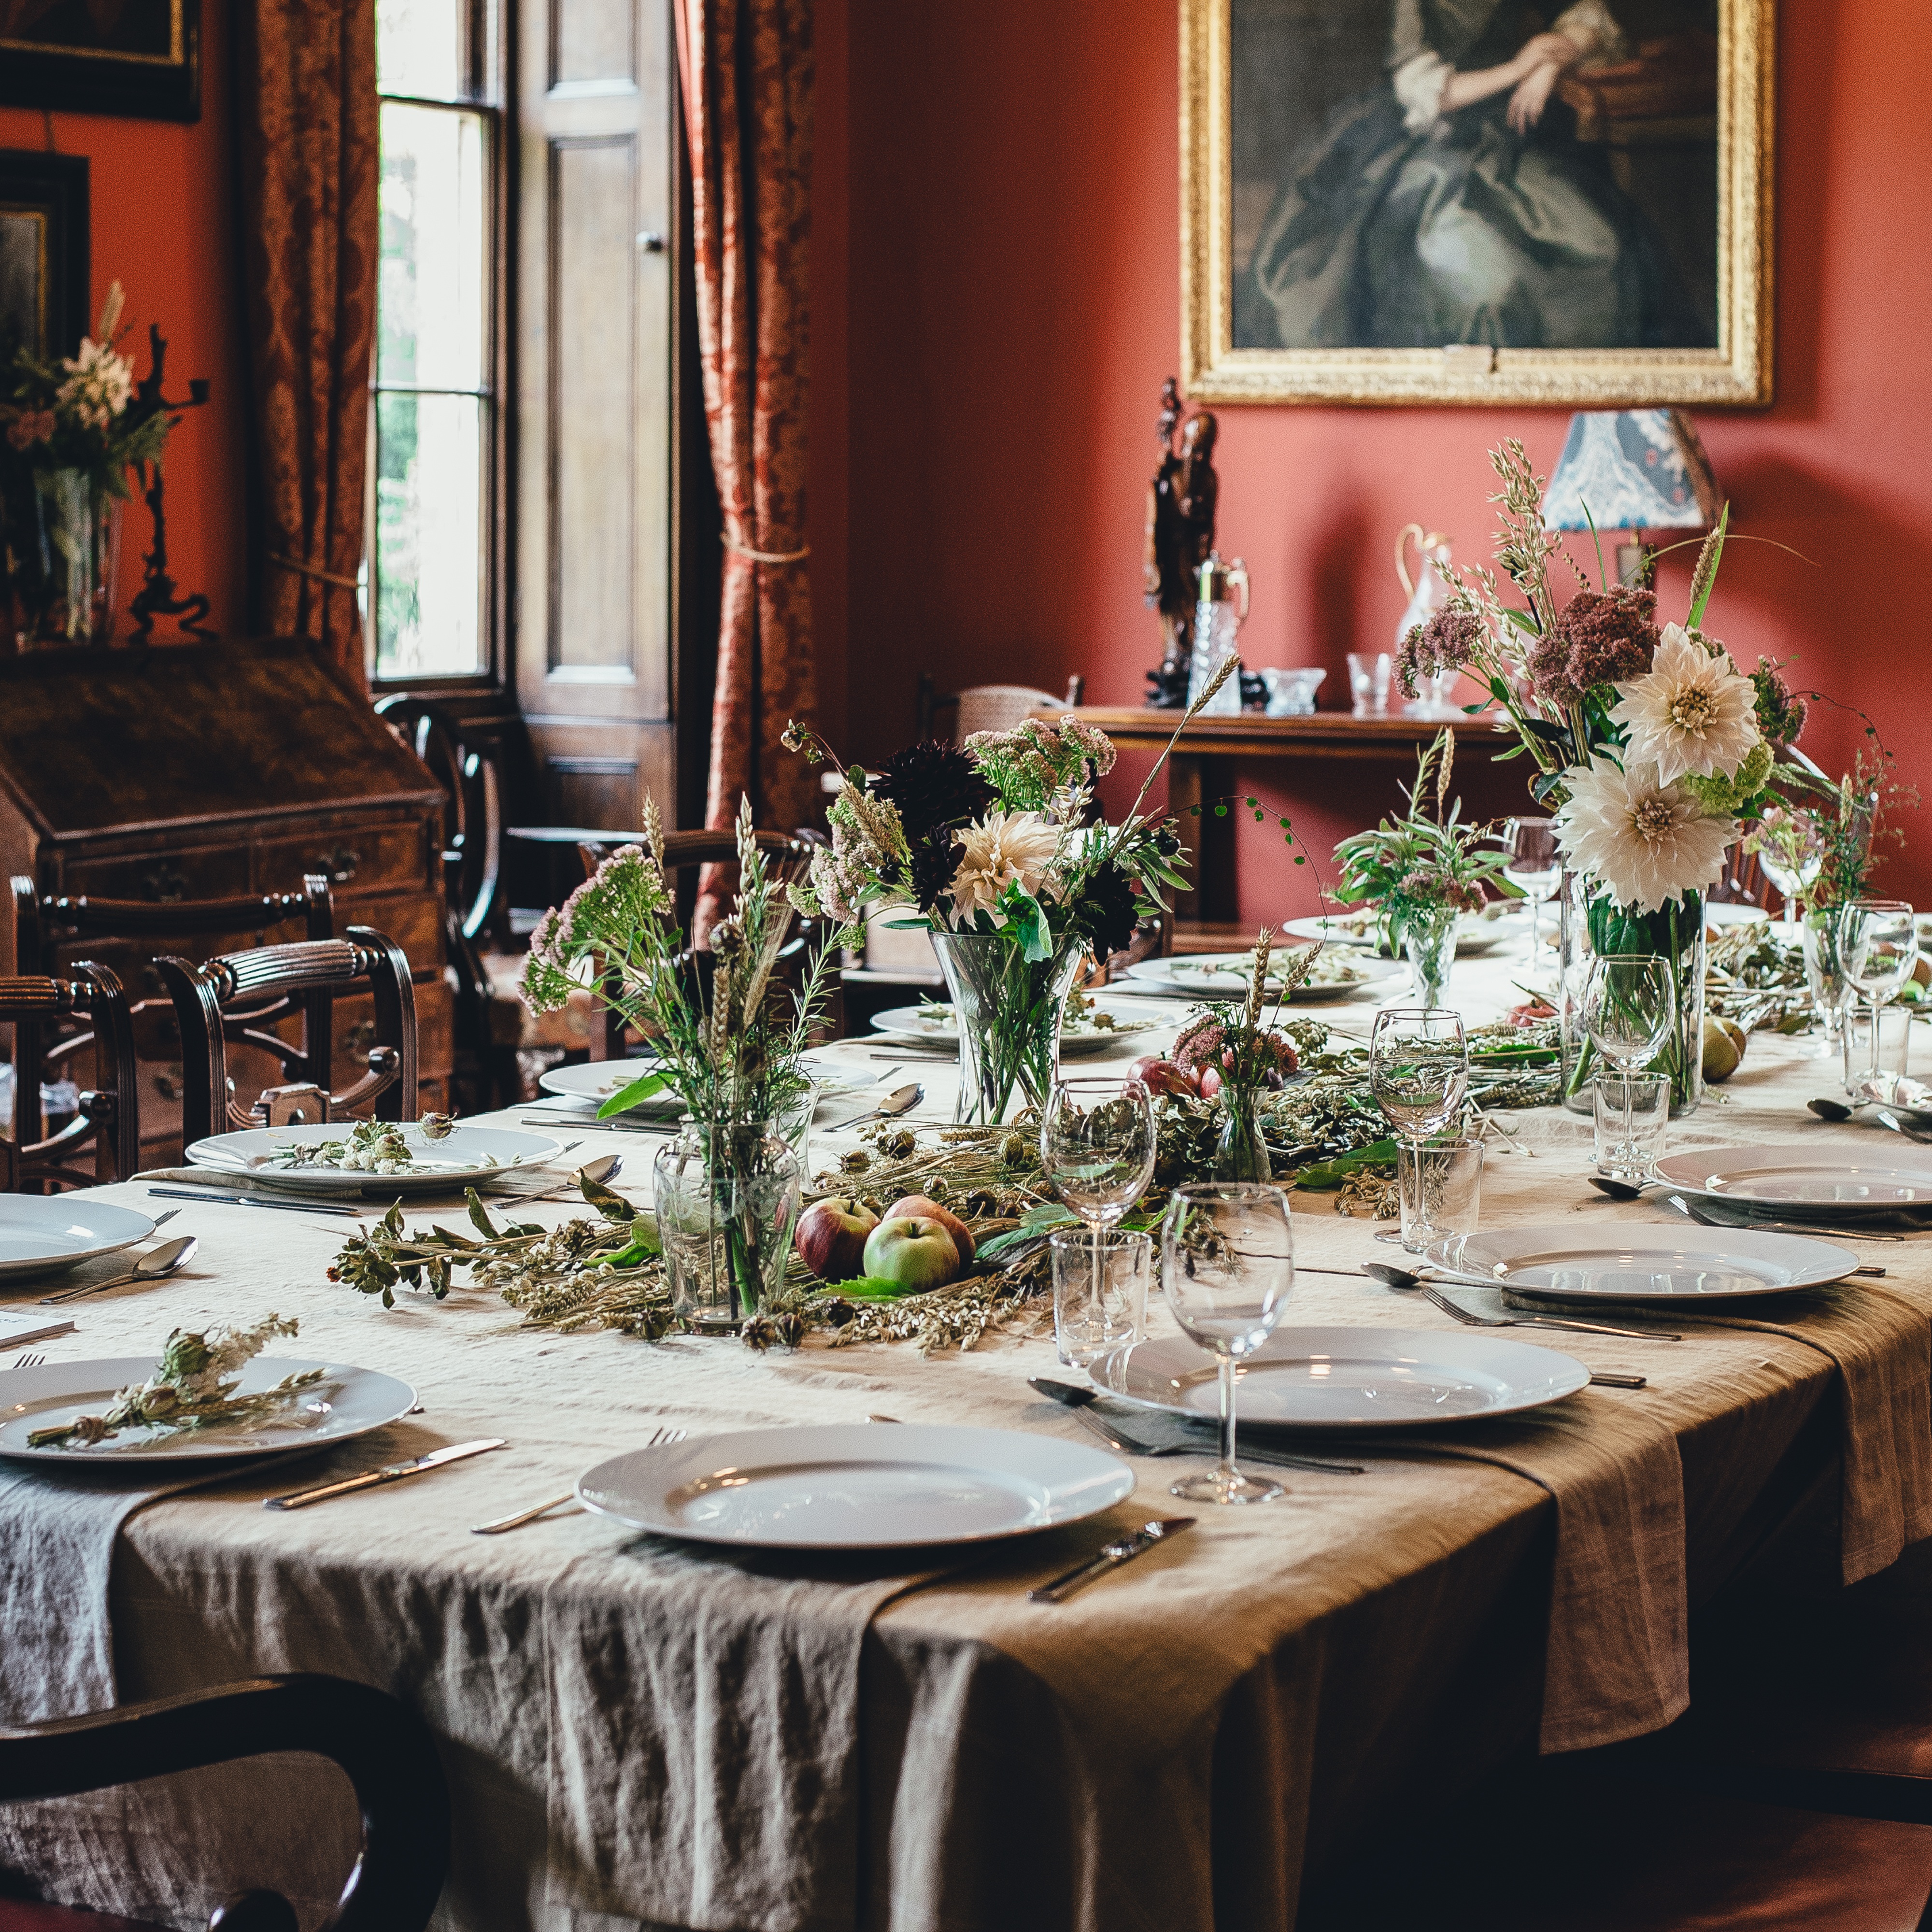
table, cutlery, silverware, flower, chair, seat, restaurant, home, meal, furniture, room, tableware, tablecloth, interior design, place setting, indoors, hotel, table setting, reception, banquet, floristry, dining room, floral design, centrepiece, flatware, flower arranging, formal dining